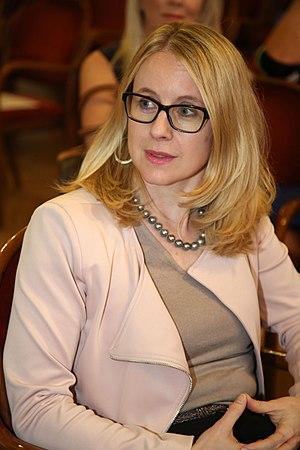
Margarete Schramböck, est une femme politique autrichienne, membre du Parti populaire autrichien.